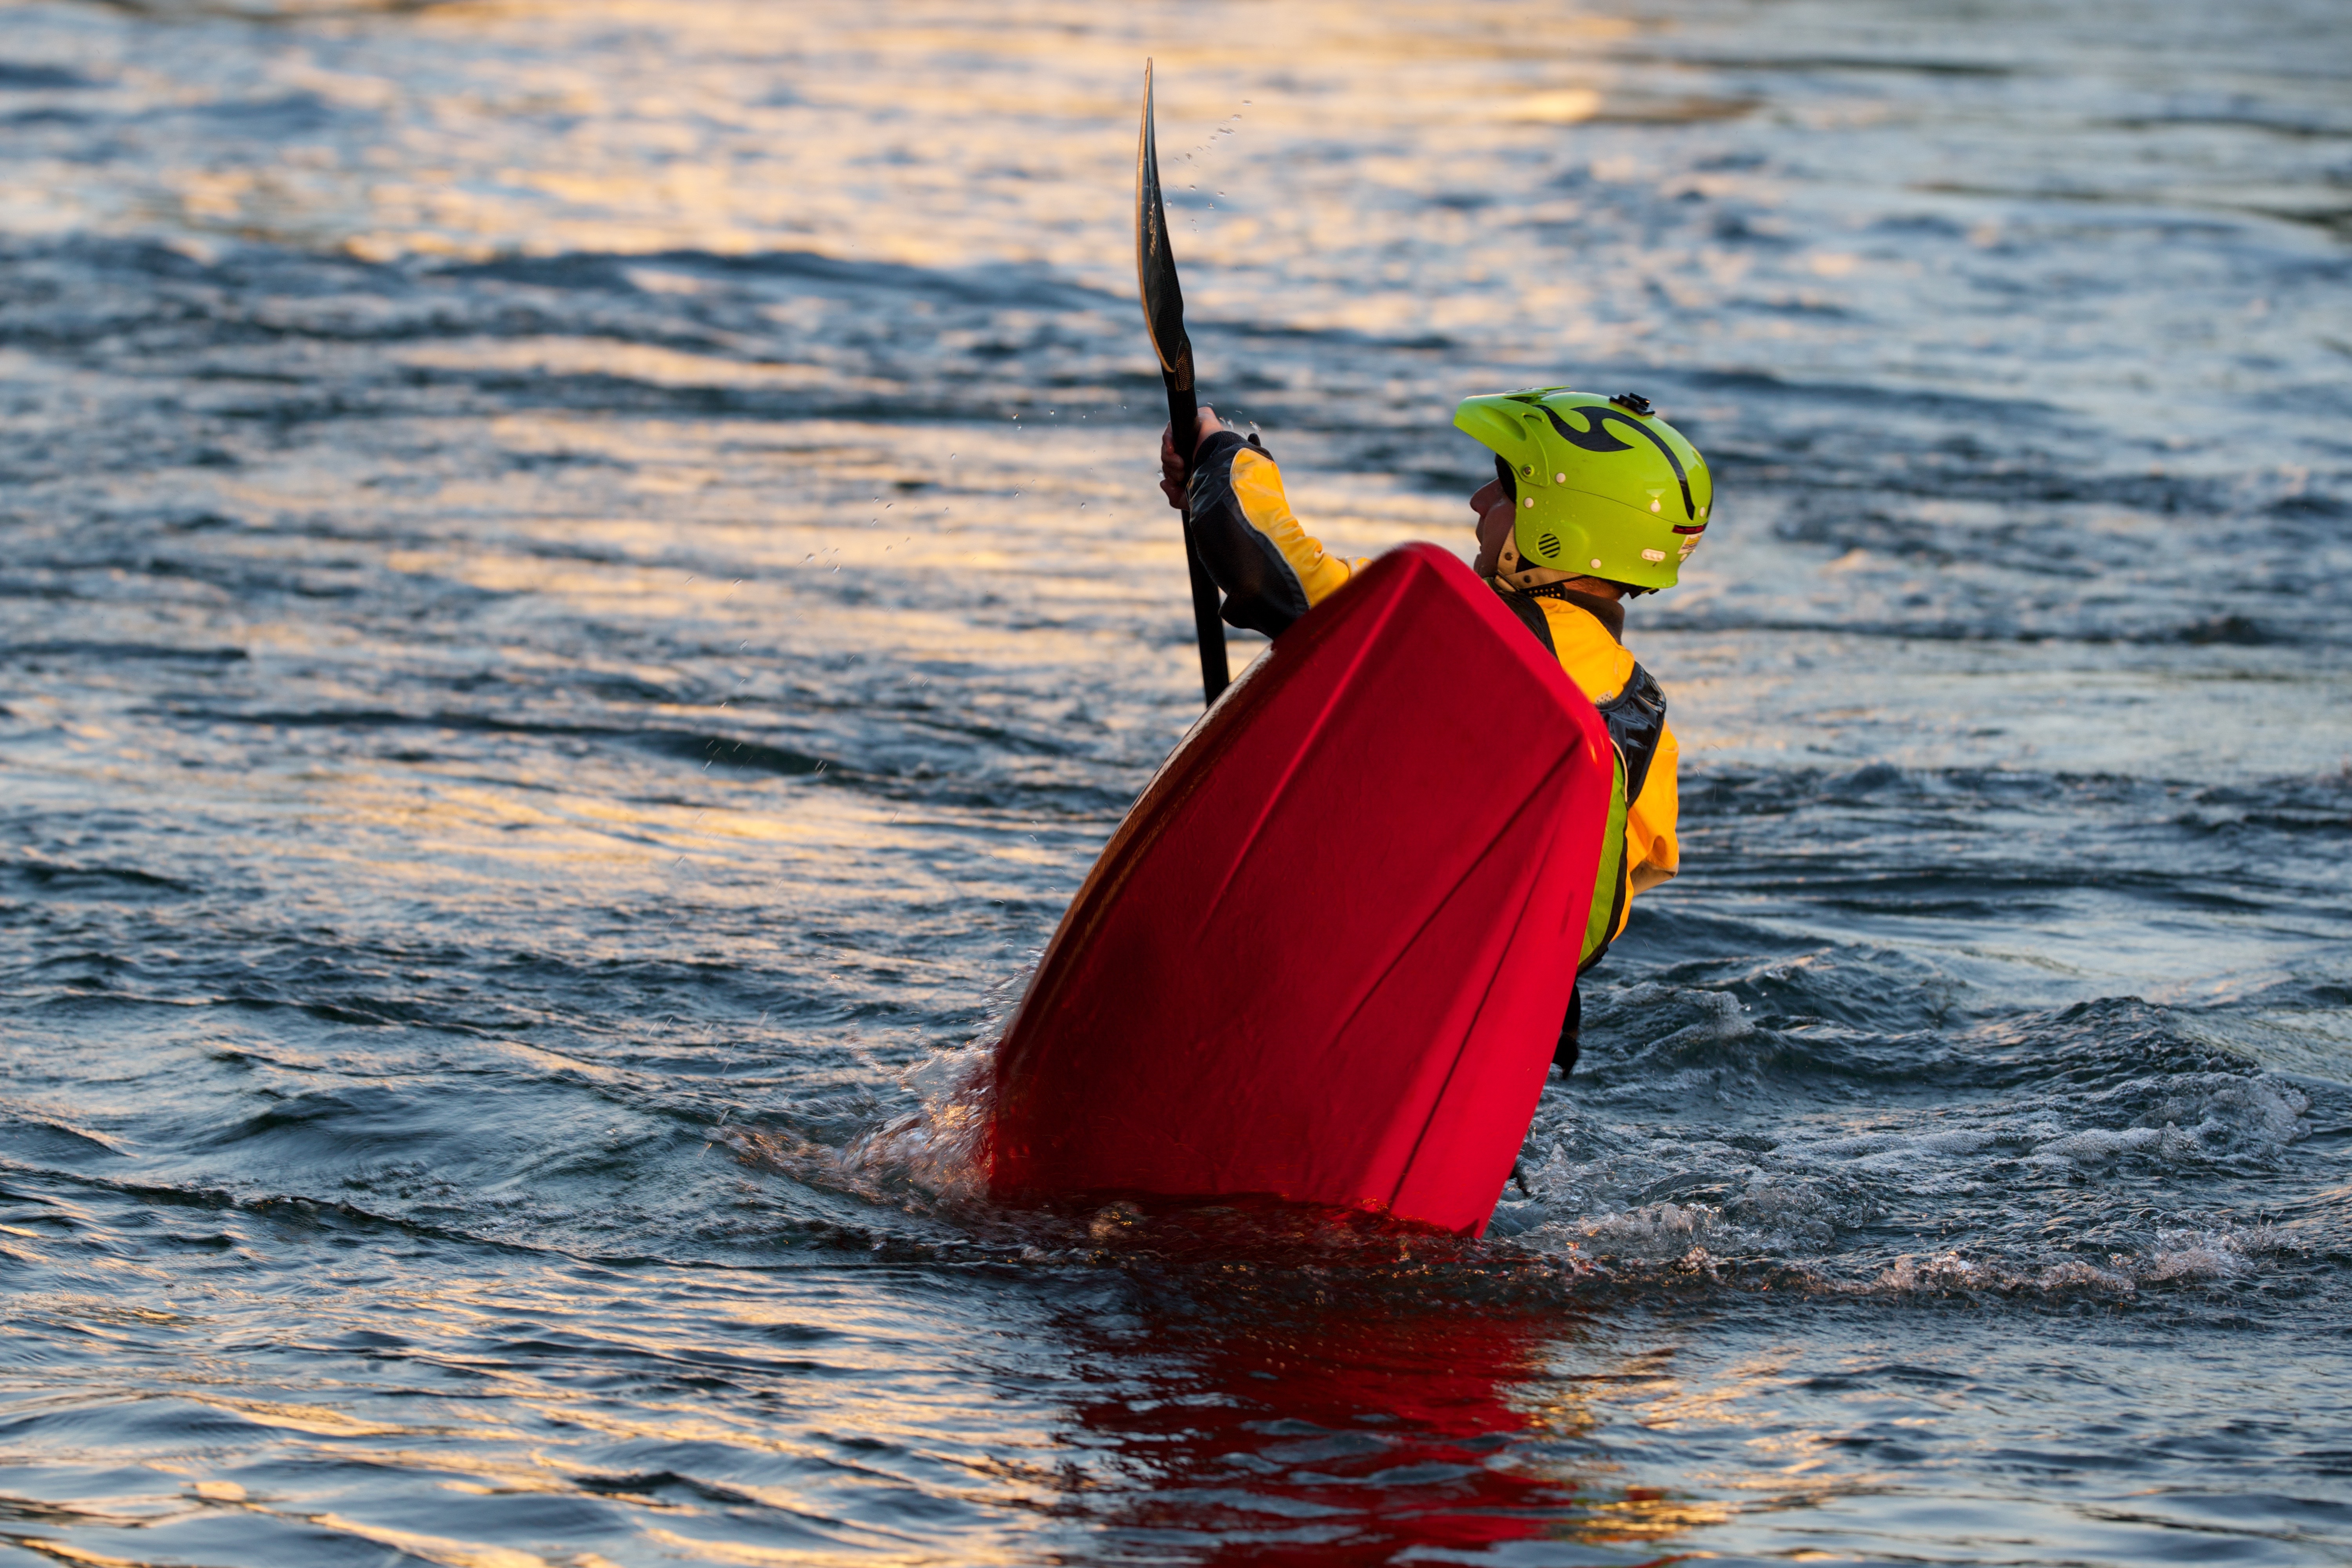
sea, boat, paddle, vehicle, spray, sailing, extreme sport, kayak, boating, helm, kayaking, white water, canoeing, water sports, immersion, sea kayak